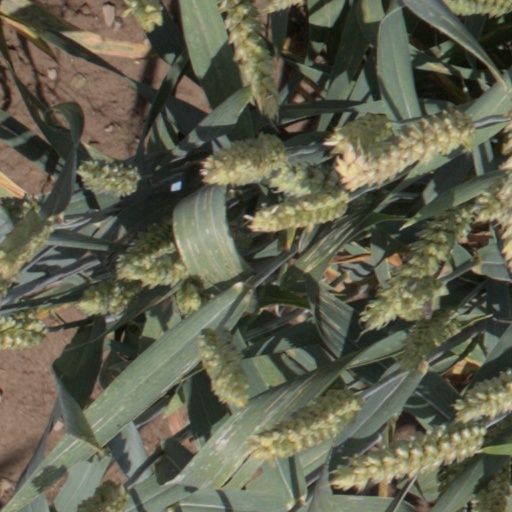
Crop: wheat